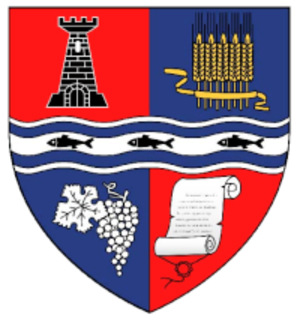
Bihor est un județ roumain situé dans l'ouest du pays, à la frontière avec la Hongrie, dans la région historique de la Crișana.
L'environnement en Roumanie est l'environnement du pays Roumanie.
Un județ est une division administrative :